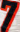
Number: 7